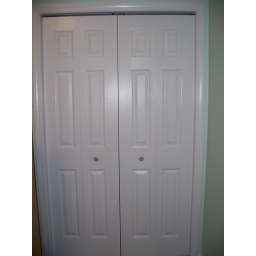
Kayla's closet... I love the doors in this house are all new and white!